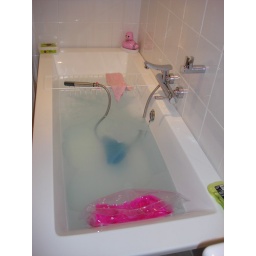
What makes people think I like pink......I just love every little pink fem thing in the house..even the bathroom